Bagaceratops

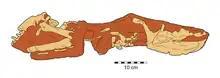
Diagram of "Bagaceratops" KID 196

During the large field work of the Polish-Mongolian Palaeontological Expeditions in the 1970s, abundant protoceratopsid specimens were discovered on eroded surfaces of the Hermiin Tsav locality of the Barun Goyot Formation, Gobi Desert. This newly collected and rich fossil material is stored in the Institute of Paleobiology of the Polish Academy of Sciences (Poland). In 1975, two of the expedition's leading scientists, namely Polish paleontologists Teresa Maryańska and Halszka Osmólska, published a large monograph dedicated to describe this material where they named the new genus and type species of protoceratopsid "Bagaceratops rozhdestvenskyi". The selected holotype is ZPAL MgD-I/126, which consists of a relatively medium-sized skull, and a vast majority of the specimens collected by the expeditions were assigned to "Bagaceratops", including juvenile and sub-adult skulls. The generic name, "Bagaceratops", means "small-horned face" and is derived from the Mongolian "baga" = meaning small; and Greek "ceratops" = meaning horn face. The specific name, "B. rozhdestvenskyi", is named in honor of the Russian paleontologist Anatoly Konstantinovich Rozhdestvensky for his notorious work on dinosaurs.